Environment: real
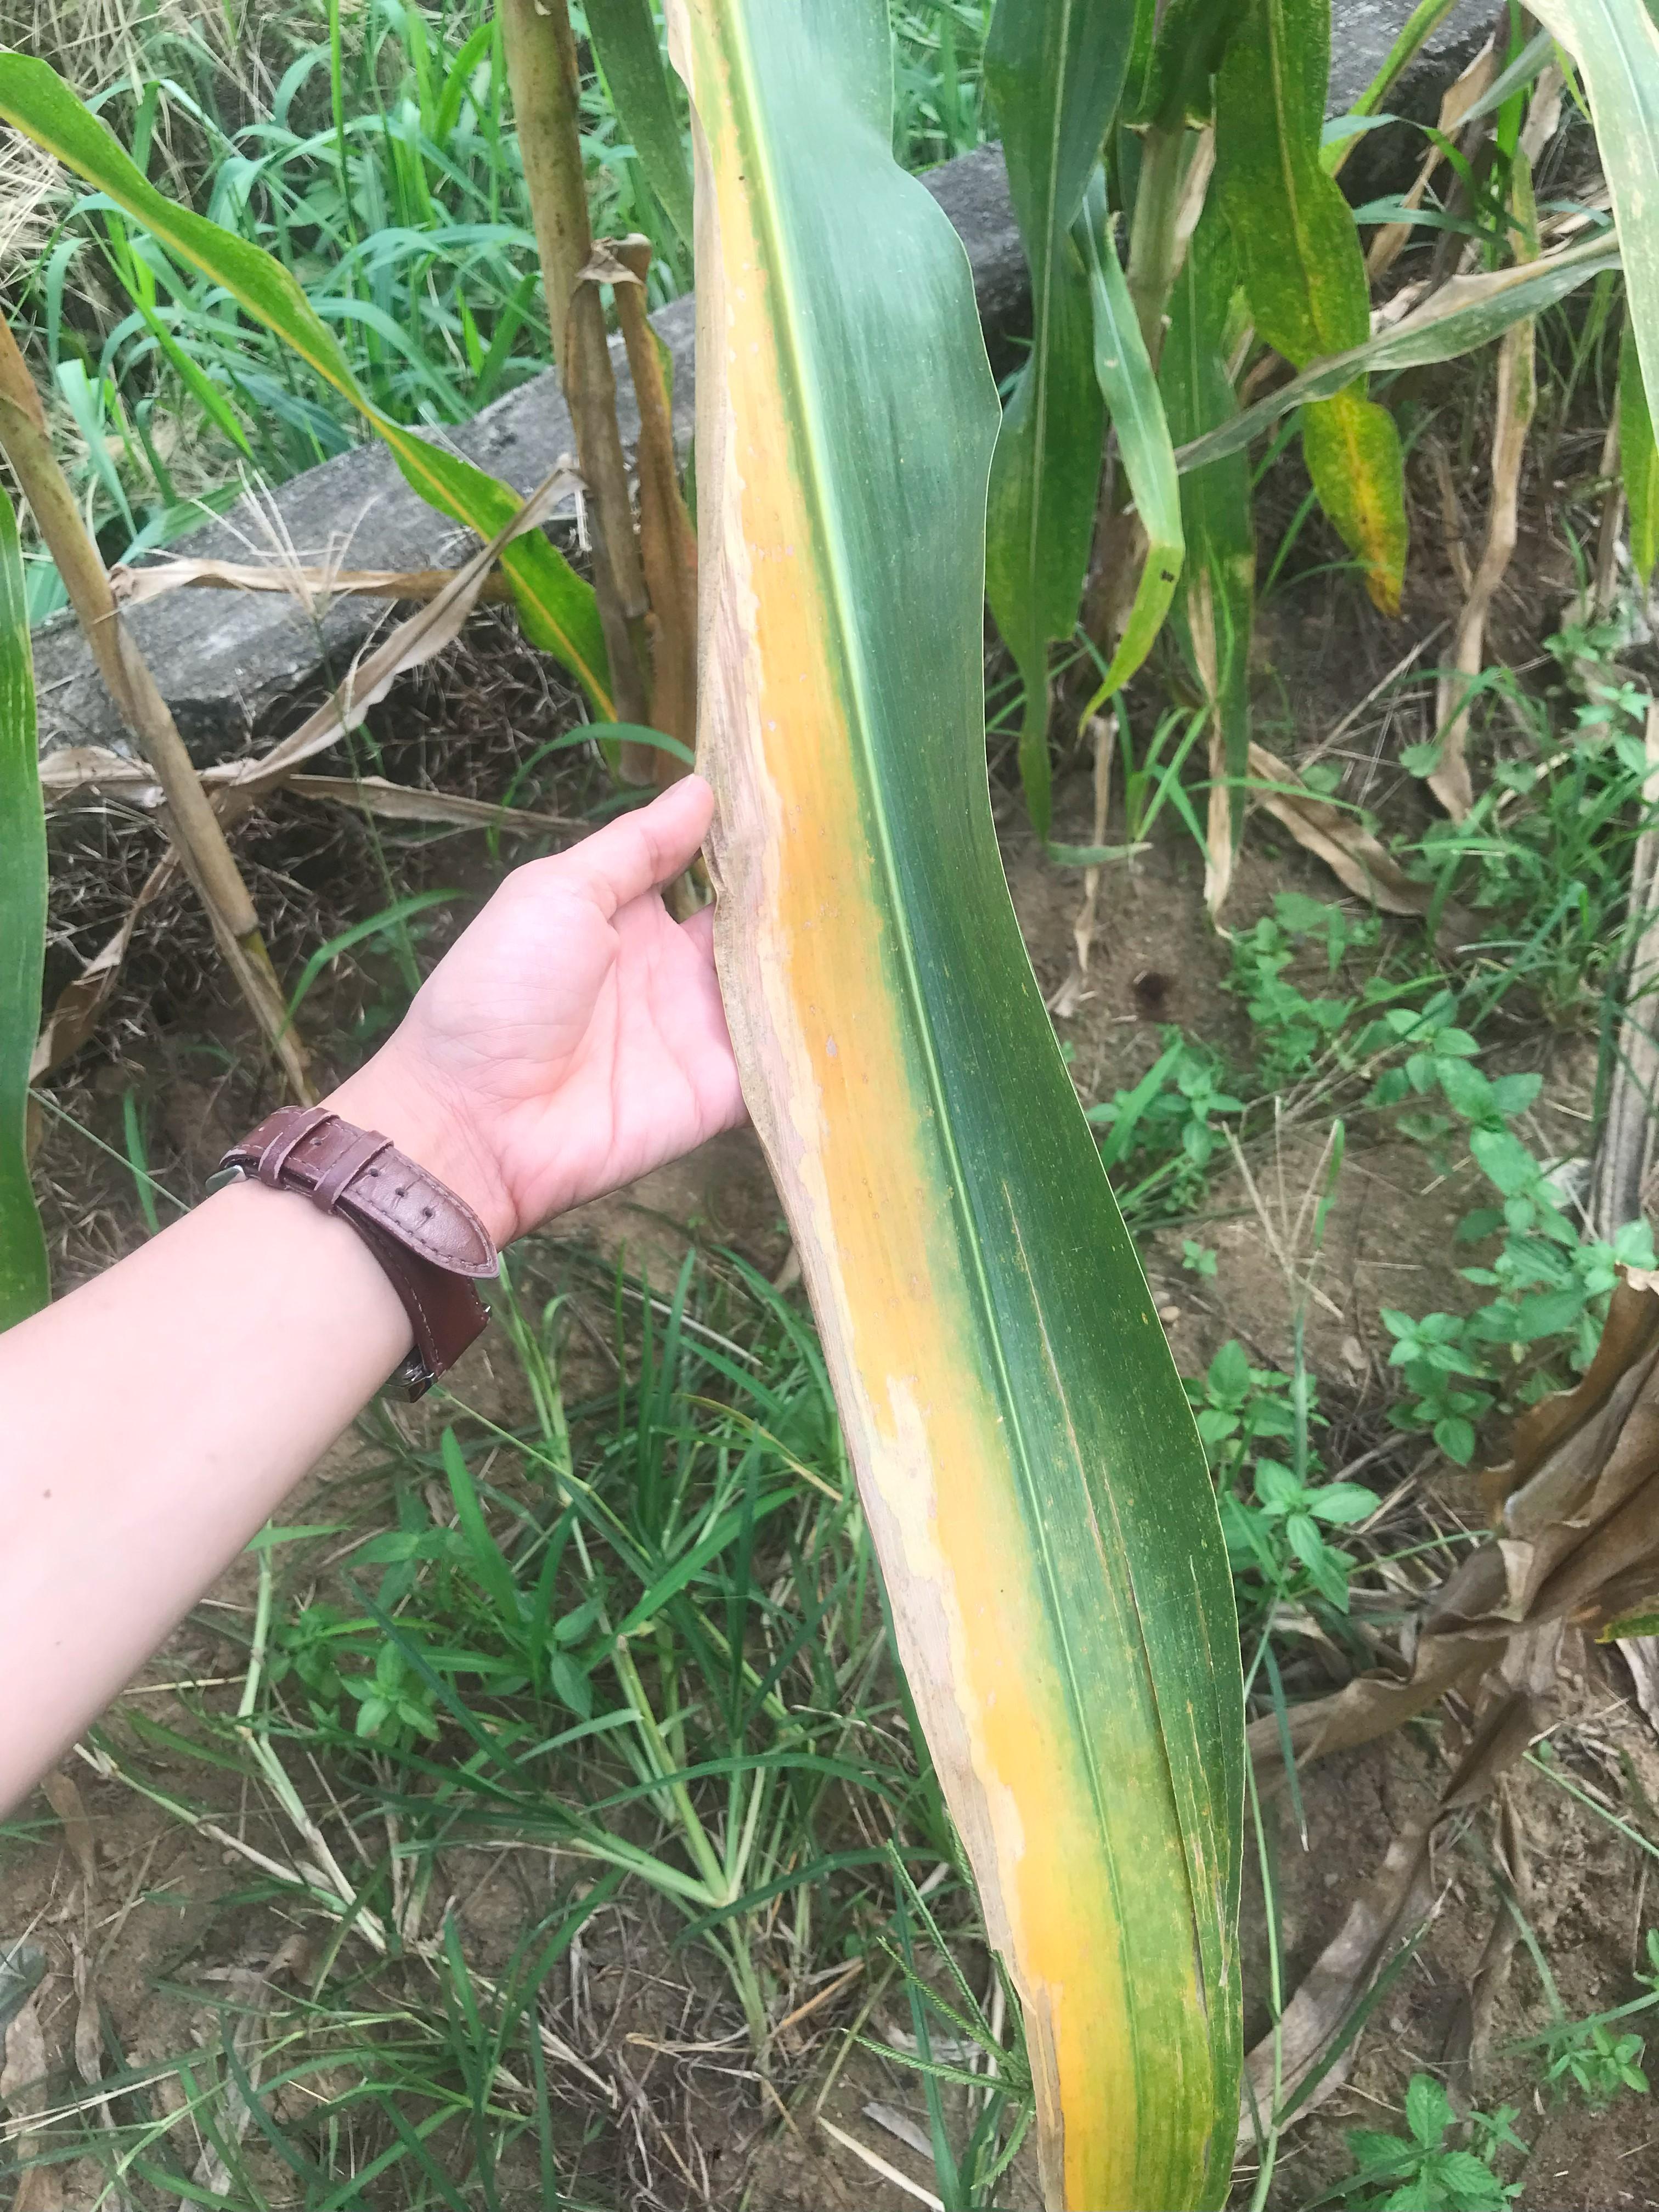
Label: potassium_deficiency